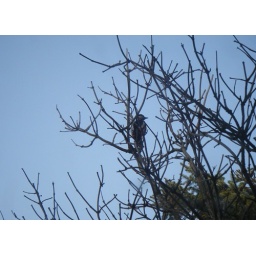
Great spotted woodpecker in a tree